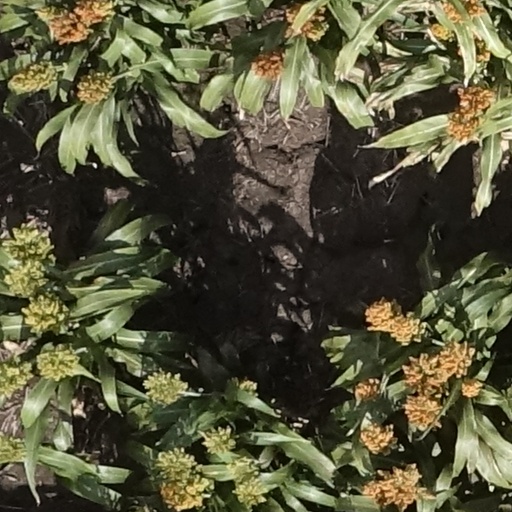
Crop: sorghum